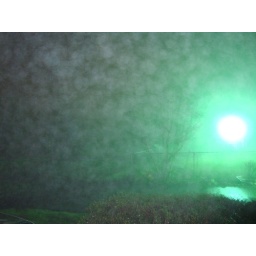
Foggy water droplets in the green night